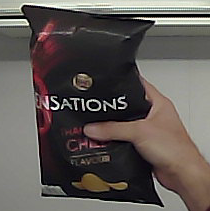
Product: lays_chill